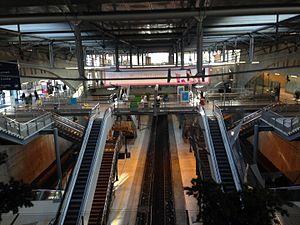
L'intérieur de la gare de Marne-la-Vallée - Chessy